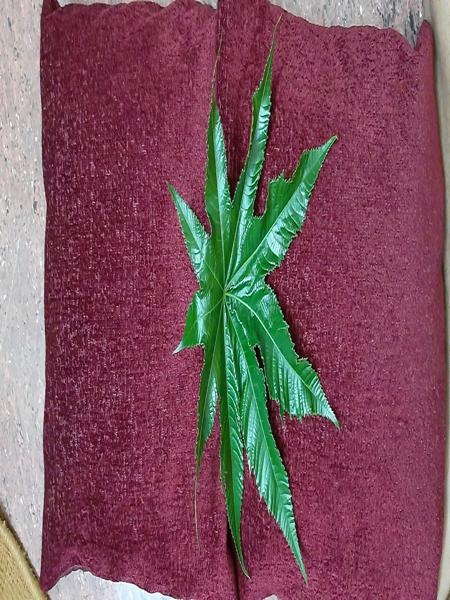
Plant: Castor